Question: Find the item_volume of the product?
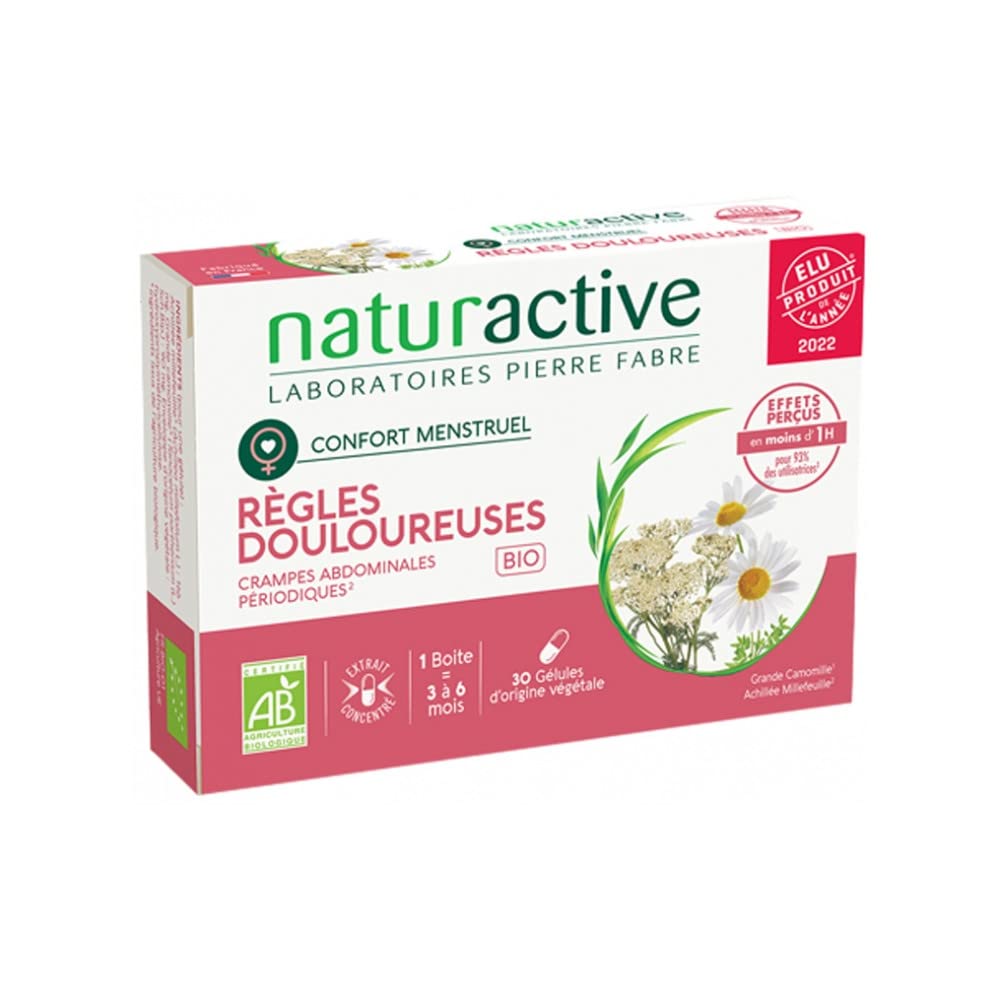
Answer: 2022.0 litre